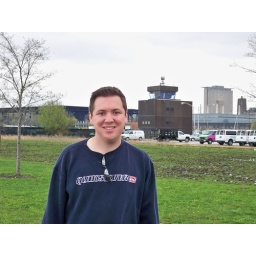
I'm standing on front of the old Miegs field control tower, just like in flight sim!